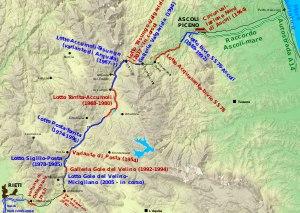
La route nationale 4 relie Rome à Porto d'Ascoli en passant par Rieti et Ascoli Piceno.